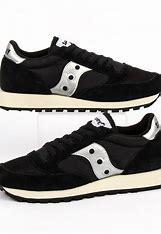
Brand: Saucony
Model: Jazz Original